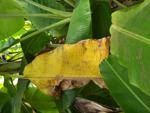
Label: xamthomonas